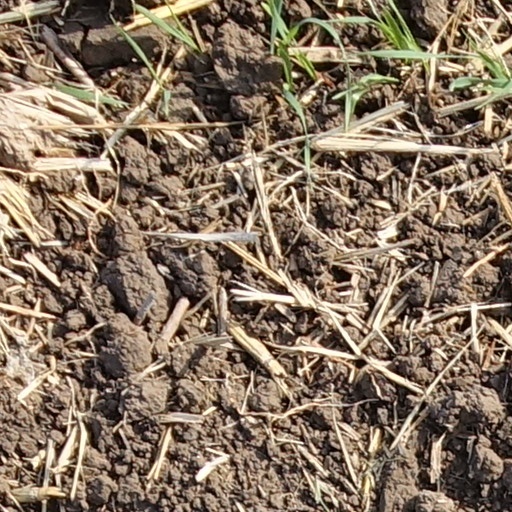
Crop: wheat